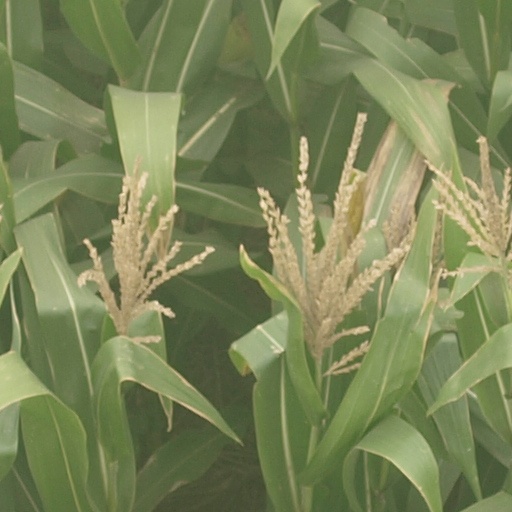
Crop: maize; corn